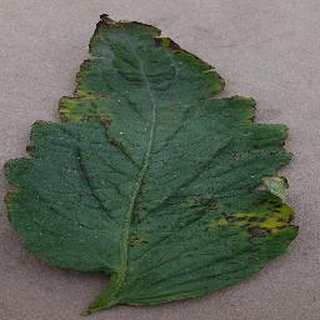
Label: tomato_bacterial_spot